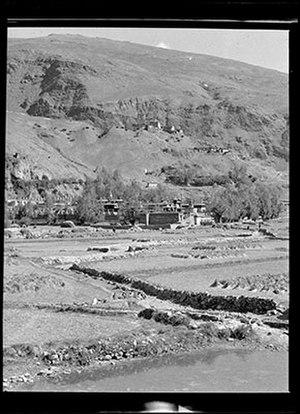
Le monastère de Lhalung est un monastère du bouddhisme tibétain situé au Tibet central dans le Lhodrak.